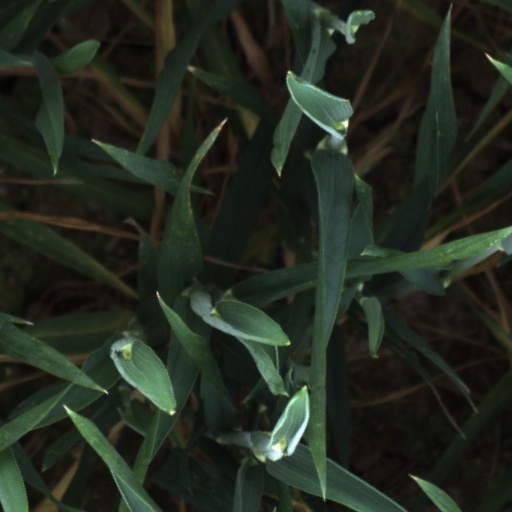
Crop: wheat